List of international rugby union players killed in World War I

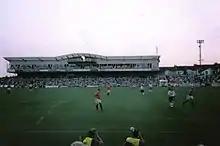
The Memorial Stadium in Bristol shown here during an association football game. It is named in honour of those rugby players who died in World War I

One of the most poignant stories is of Ronnie Poulton-Palmer, who had played against the South African tourists of 1912–13 only a few years before: